Lamberto Boranga

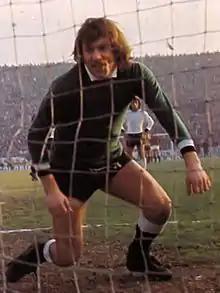
Lamberto Boranga as goalkeeper, with Cesena jersey in the 1970s

Lamberto Boranga (born 30 October 1942 in Foligno) is an Italian high, long and triple jumper (masters athletics), and football goalkeeper.